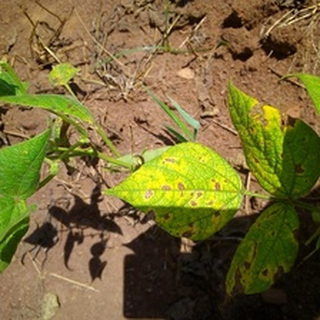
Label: bean_angular_leaf_spot